George Parbury

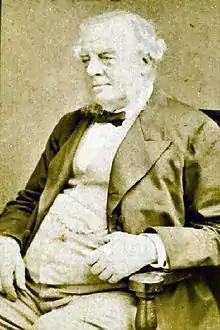
George Parbury (1801-1877), publisher, freemason and Master of Merchant Taylors' Company

George Parbury (1807–1881) was a British publisher with a special interest in India, a freemason in India and London, Master of Merchant Taylors livery company, Justice of the Peace for two counties and Deputy Lieutenant of the Tower Hamlets.